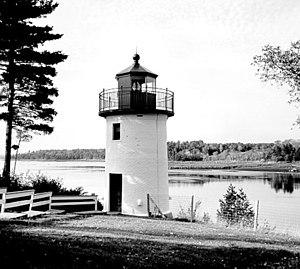
Le phare de Whitlocks Hill est un phare actif situé sur la rive sud du fleuve Sainte-Croix à 5 km à l'est de Calais, dans le comté de Washington. Il s'agit du phare le plus septentrional de l'État.